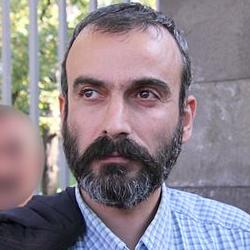
Age: 41